Pau, Pyrénées-Atlantiques

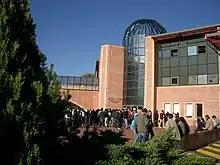
Groupe ESC Pau

The university has 34 teams of research including 11 teams associated with the CNRS and INRA team. Some groups of public or private research teams: